Battle of Le Transloy

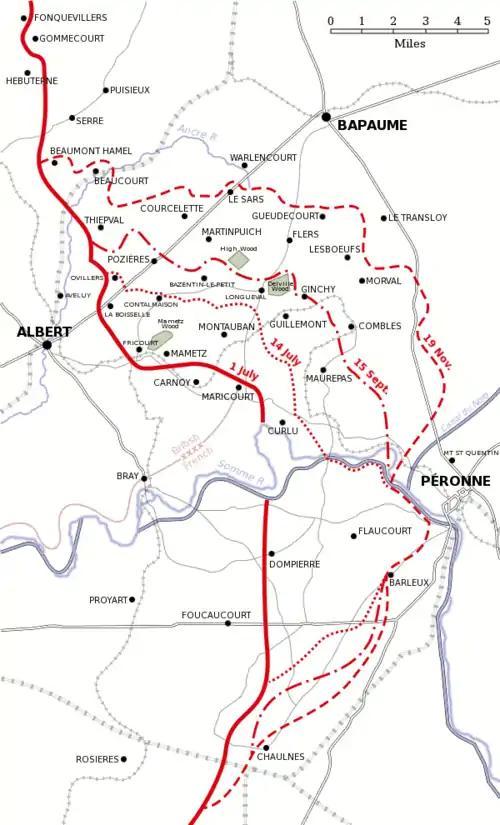

After the poor results of the attack on 12 October, Rawlinson concluded that the weather delays had enabled the defenders to recover and that a deliberate attack after methodical bombardment was necessary, before another attack on 18 October. On 13 October, he issued an operation order in which he stressed the necessity of improving routes to the front line and the preparation of good assembly trenches parallel to the German defences. A steady bombardment was to begin immediately and XIV Corps was warned to capture Zenith, Mild and the rest of Cloudy trenches, before the general attack. XV Corps was to capture the Gird lines south-east of the Eaucourt–Le Barque road and Snag Trench was to be captured by III Corps, all by night attacks supported by tanks, where practical. On 14 October, the XIV Corps attempted a surprise attack at with the 2nd Seaforth of the 4th Division, which got into Rainy Trench and gun-pits south of Dewdrop Trench and were then forced out by a counter-attack. The 2nd Royal Dublin Fusiliers tried to capture gun-pits in front of Hazy Trench at the same time and were also repulsed.